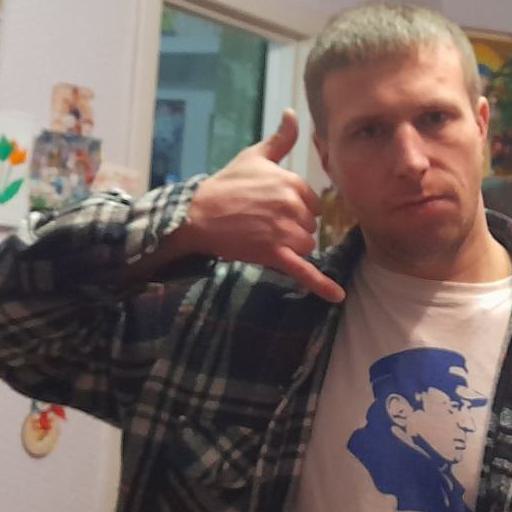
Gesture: call